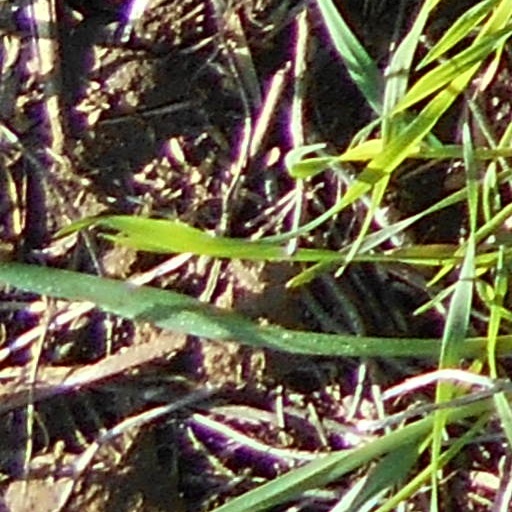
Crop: wheat